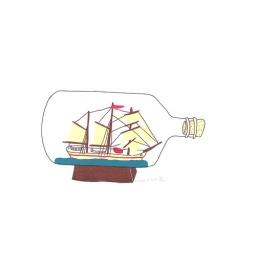
ship in a bottle A4 screen print